Joseph Mozier

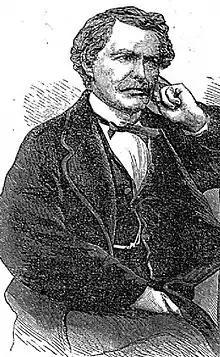
Mozier in an 1876 etching

Joseph Mozier (August 22, 1812 – October 3, 1870) was an American sculptor active in Italy. He was born in Burlington, Vermont, in 1812. In 1831 he moved to New York City, where he worked as a merchant. He retired from business around 1845, and shortly afterward went to Europe, studying sculpture for several years in Florence, after which he moved to Rome.